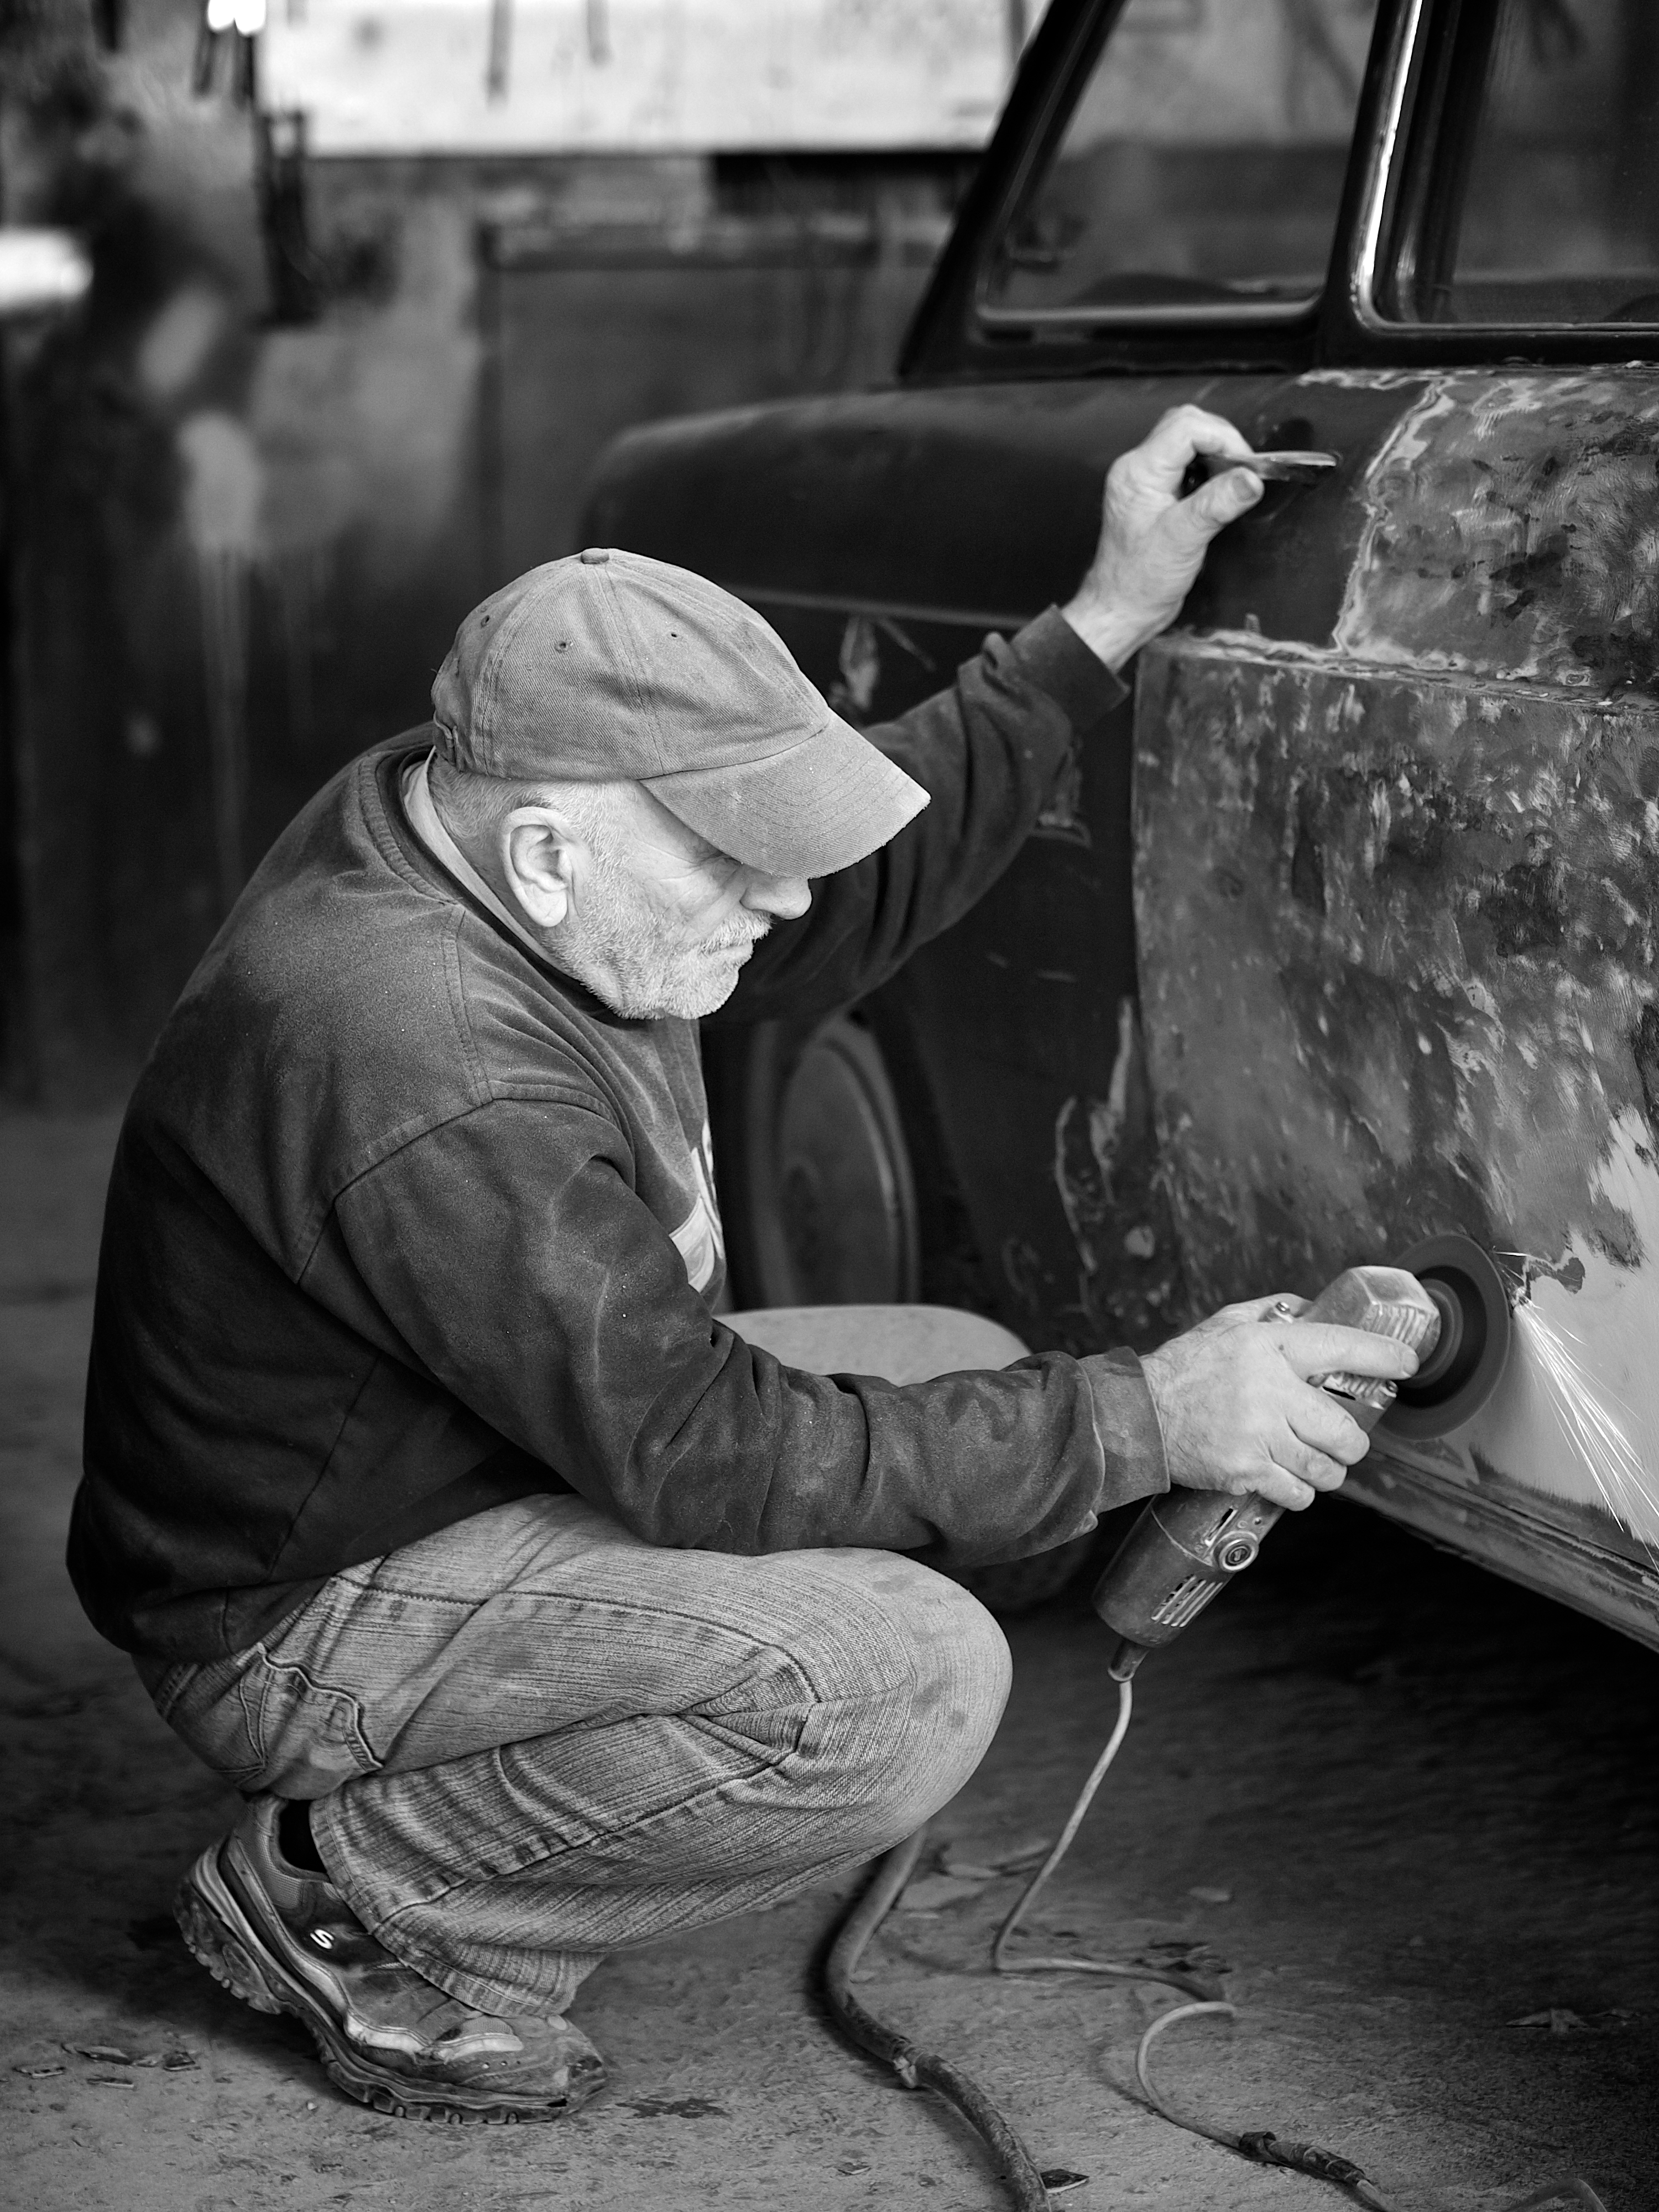
man, person, black and white, road, white, street, photography, ebook, sitting, training, black, monochrome, streetphotography, flickr, thomas, video, olympus, photograph, omd, fuji, leica, monochrom, leuthard, hcb, thomasleuthard, monochrome photography, human positions